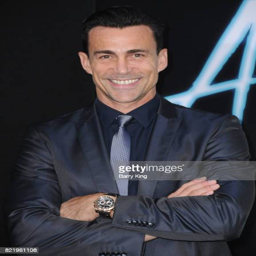
martial artist attends the premiere